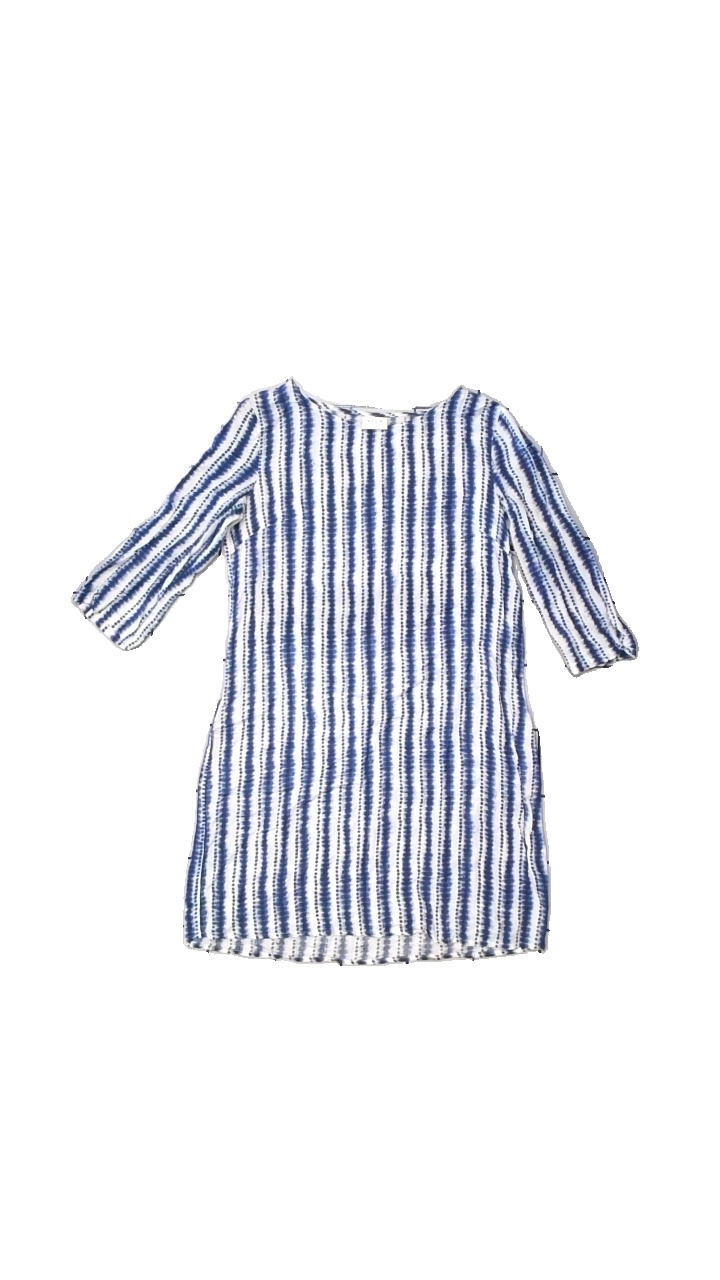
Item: Dress (Ladies)
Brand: Vila
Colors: Blue, White
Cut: Regular
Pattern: Striped
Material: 100%Cotton
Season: Summer
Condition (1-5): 4
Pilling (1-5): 4
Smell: Minor
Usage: Reuse
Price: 50-100